Compact Disco

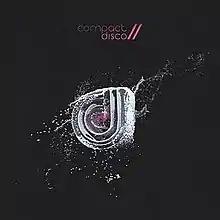
The cover of II

In December 2010, the band started working on their second album, titled "II". It was recorded in Compact Disco's home studio, except for the vocals which was recorded again in Groovejack Studio in April 2011 and mixed and mastered by Gábor Deutsch of Anorganik-fame in Berlin. The album was expected to be released on May 14, 2011. The first single of the track is "Feel The Rain", which peaked at No. 2 on MR2 Petőfi Rádió's Top 30. From this point, the band's logo was redesigned to fit in with the new album's cover. The cover was designed by Sándor.